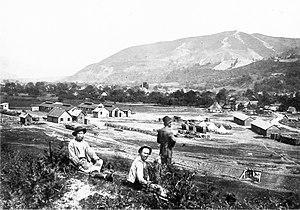
Le transport ferroviaire en Bosnie-Herzégovine comporte en 2006 un réseau de 735 km de lignes.